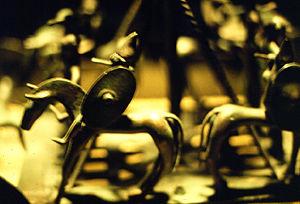
Le char de Strettweg, également connu comme le char cultuel de Strettweg, est une œuvre d'art en bronze datant de l'époque hallstatienne, plus précisément des alentours de 600 av. J.-C. Il a été mis au jour lors de travaux agricoles en 1851, au sein d'un tumulus princier à Strettweg, près de Judenburg en Autriche. L'œuvre montre une composition complexe composée d'une grande figure féminine centrale encadrée devant et derrière, de deux groupes symétriques de figurines plus petites. La figurine centrale soutient une cuvette destinée à supporter un bassin rituel. L'ensemble est monté sur une réplique miniature d'un char à quatre roues. Le char est aujourd'hui exposé à Graz.